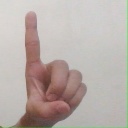
अक्षर: ड